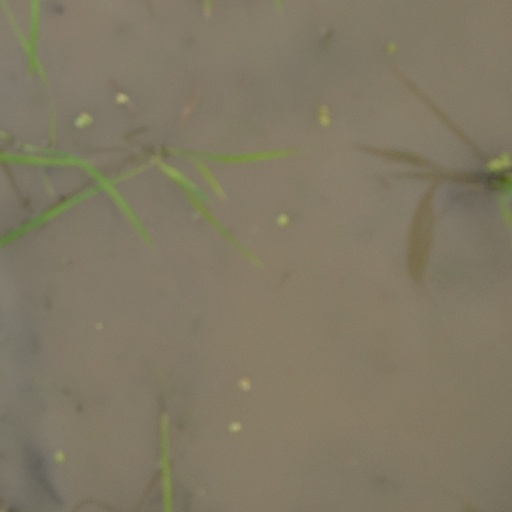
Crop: rice